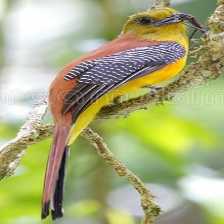
Species: ORANGE BREASTED TROGON
Scientific name: HARPACTES ORESKIOS